Jørgen Peter Frederik Wulff

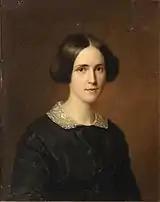
Antoinette Christiane

Wulff married Antoinette Christiane Birch (18 July 1823 - 30 July 1892) on 28 December 1843. They had two daughters, Ida Antoinette Wulff (1845-1924) and Marie Henriette Wulff (1847-1927). Ida Antionette Wulff married barrister and politician Octavius Hansen.